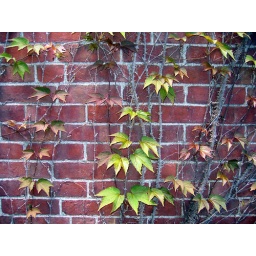
as i was walking through the umaine campus last week, i noticed how this plant was taking over the building.